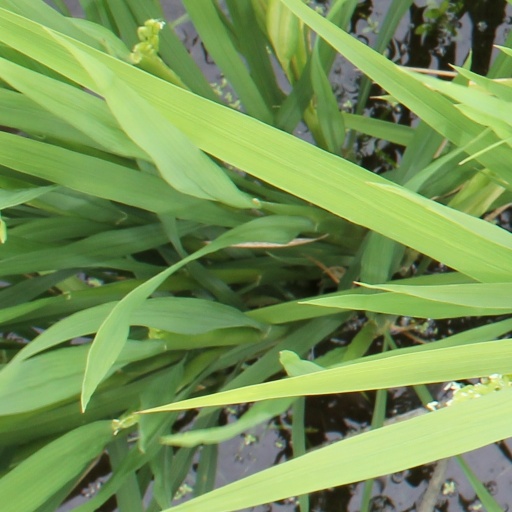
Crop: rice